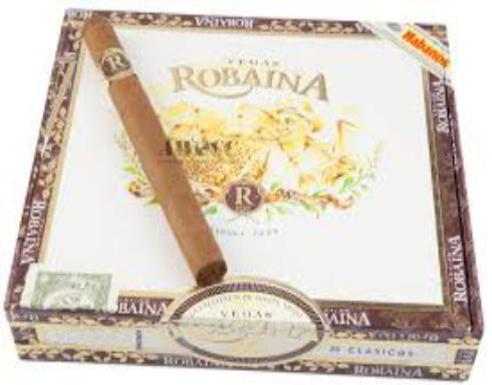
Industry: Necessities